Jakob Michelsen

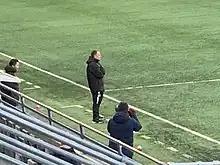
Training match between HamKam and Tromsø in 2022.

Jakob Saldern Stein Michelsen (born 30 September 1980) is a Danish football manager.